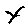
Label: 4